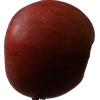
Label: Apple 17